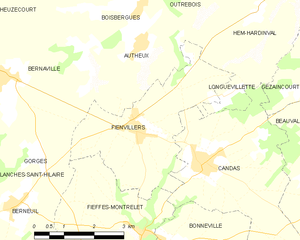
Carte des communes françaises Fienvillers